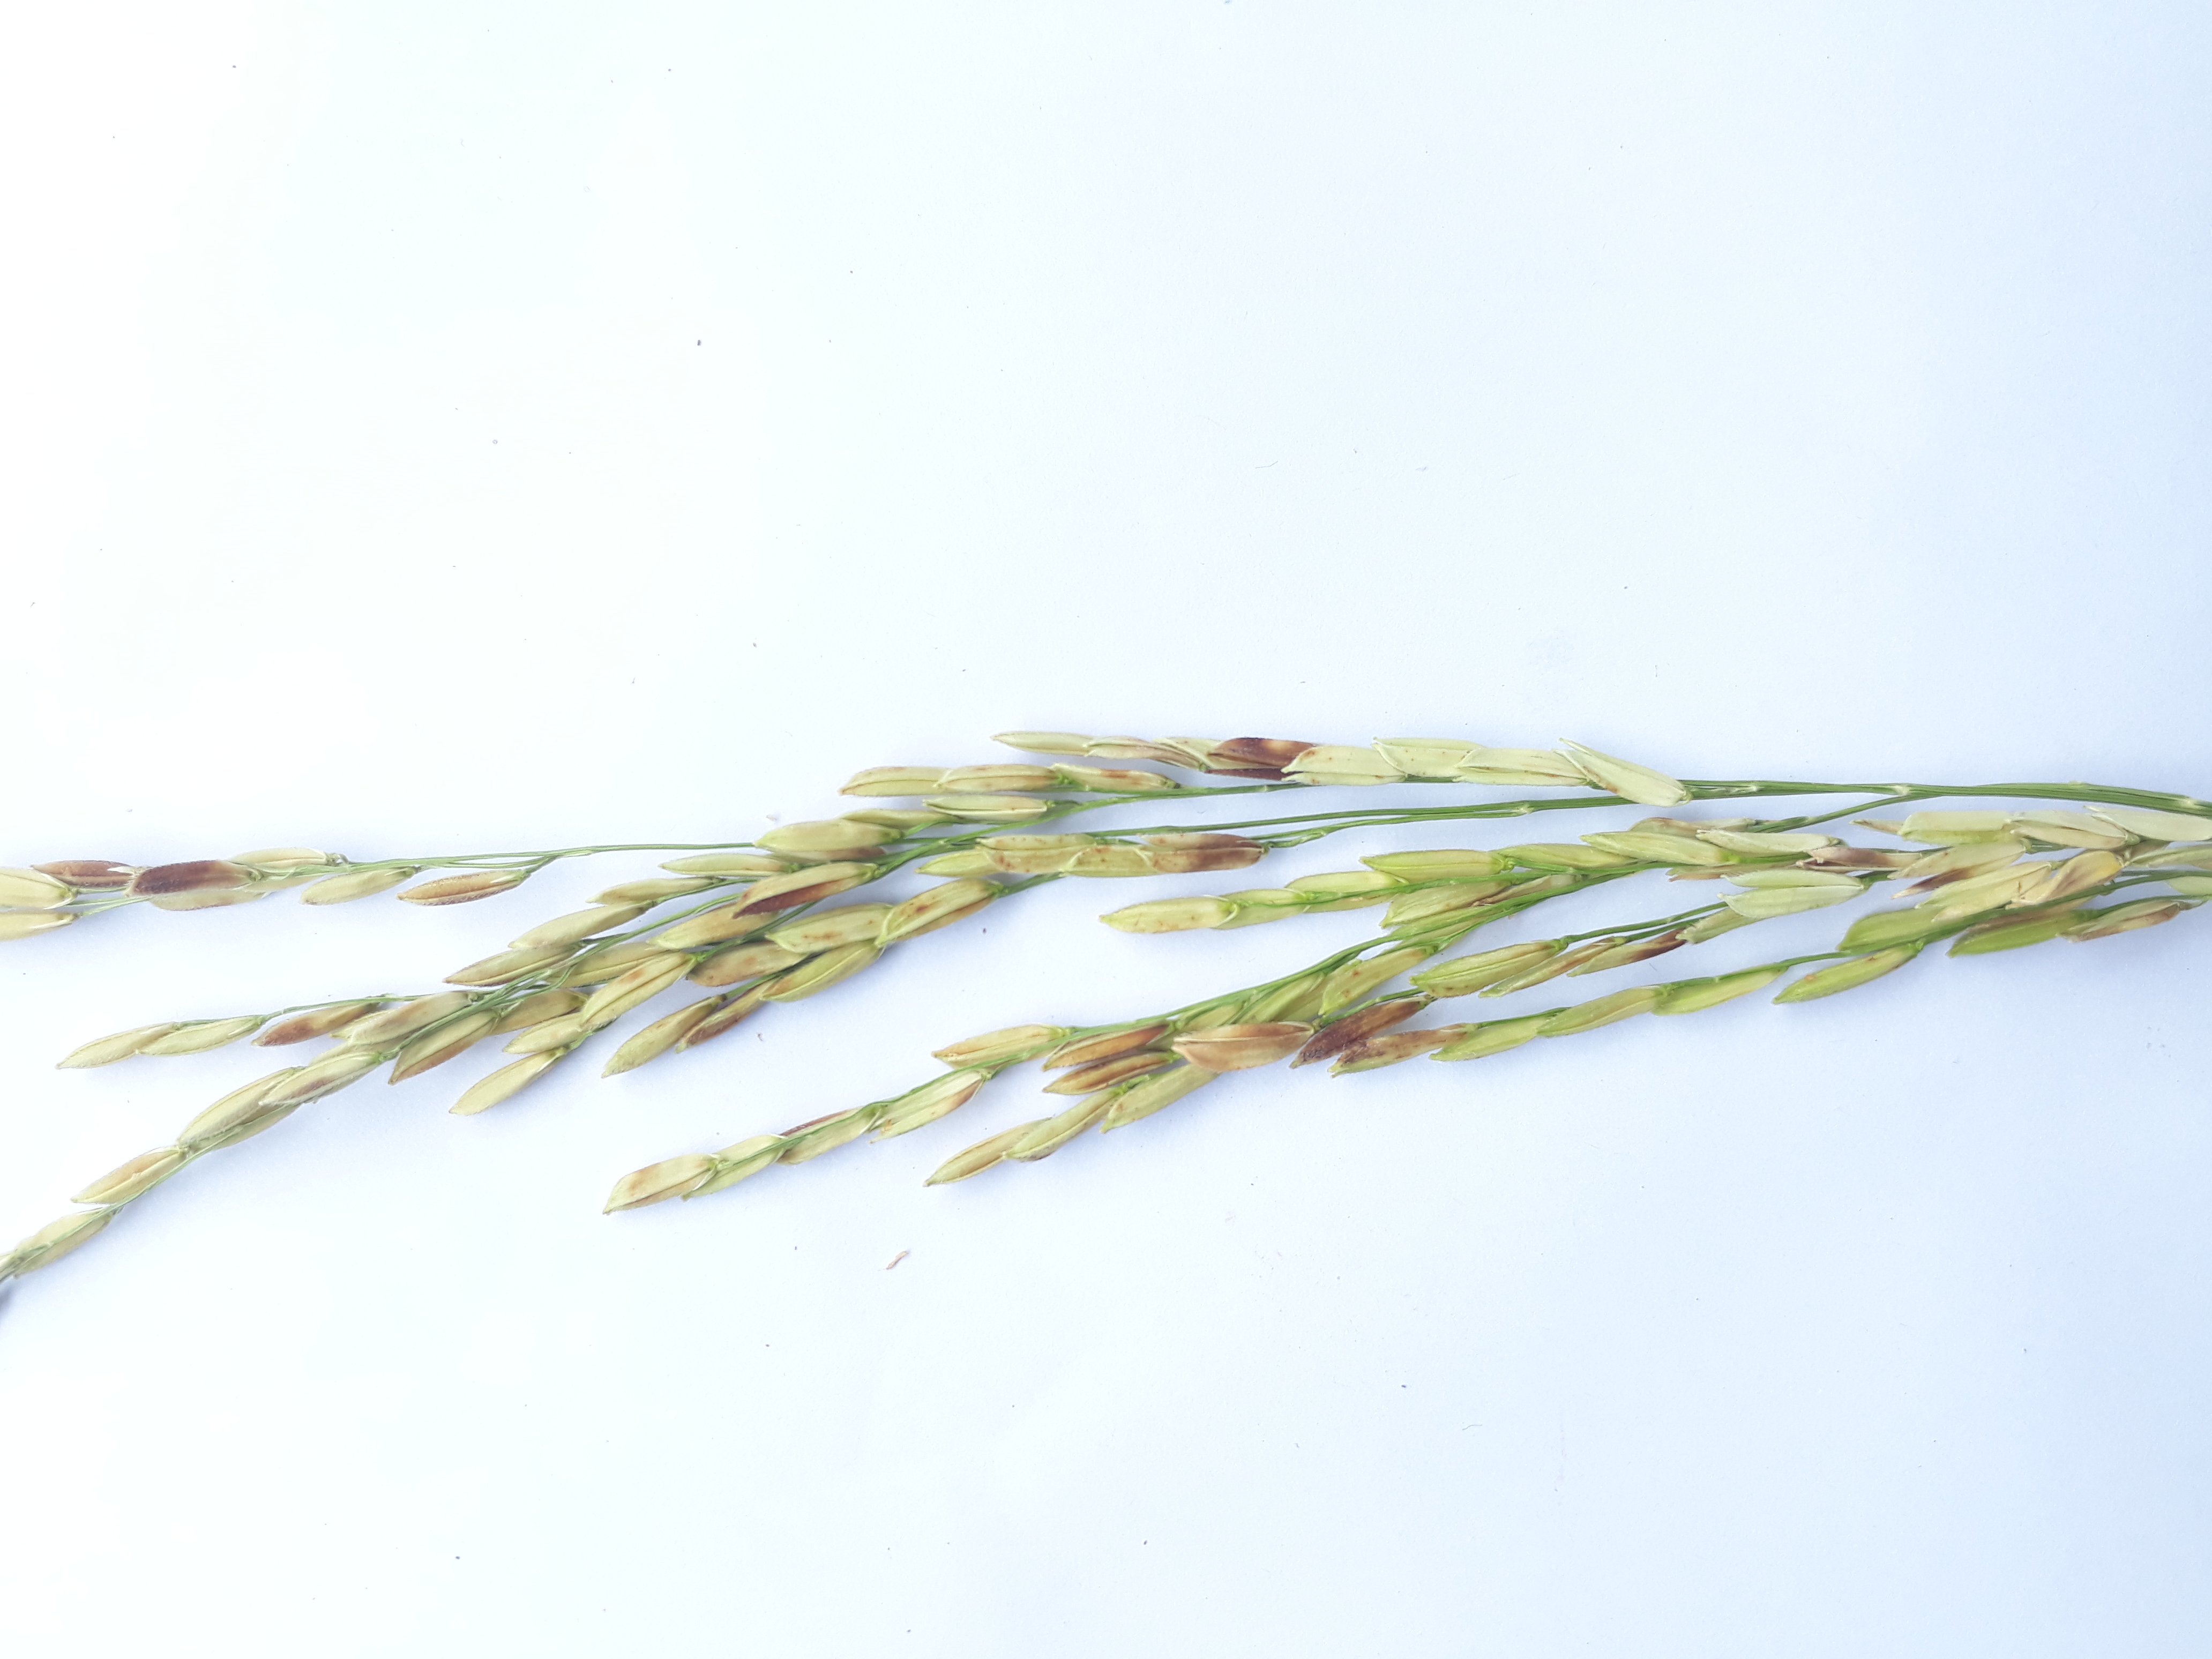
Label: Very Damage